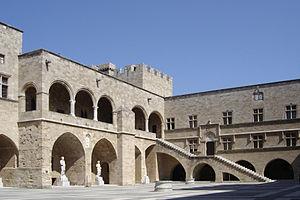
Le Palais des grands maîtres de Rhodes ou palais des chevaliers est un édifice monumental et fortifié situé sur l'île de Rhodes. Forteresse byzantine à l'origine, il a été agrandi et adapté par l'Ordre de Saint-Jean de Jérusalem au début du XIVᵉ siècle. C'est aujourd'hui un musée.
L’ordre de Saint-Jean de Jérusalem, présent à Rhodes du début du XIVᵉ siècle au début du XVIᵉ siècle, est un ordre religieux qui a existé de l'époque des Croisades jusque vers 1800 et qui est plus connu sous les noms d’ordre hospitalier de Saint-Jean de Jérusalem, d’ordre de l'Hôpital, d’ordre Hospitalier ou plus simplement des Hospitaliers.
Rhodes est la capitale de l’île de Rhodes, île grecque du Dodécanèse dans la mer Égée.